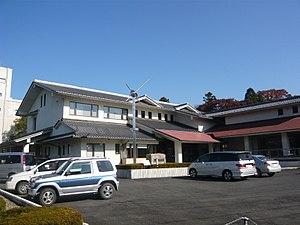
Seki est une ville située dans la préfecture de Gifu, au Japon.